Bosnian War

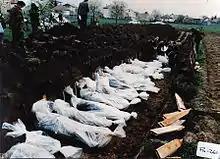
Bodies of Croats killed in April 1993 around Vitez.

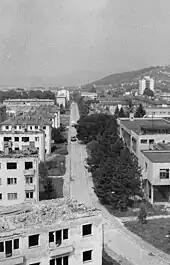
Novi Travnik in 1993, during the Croat–Bosniak War

Much of 1993 was dominated by the Croat–Bosniak War. In early January, the HVO and the ARBiH clashed in Gornji Vakuf in central Bosnia. A temporary ceasefire was reached after days of fighting, with UNPROFOR mediation. The war spread from Gornji Vakuf into Busovača in the second half of January. Busovača was the main intersection point of the lines of communication in the Lašva Valley. By 26 January, the ARBiH seized control of villages in the area, including Kaćuni and Bilalovac on the Busovača–Kiseljak road, thus isolating Kiseljak from Busovača. In the Kiseljak area, the ARBiH secured the villages northeast of the town of Kiseljak, but most of the municipality and the town itself remained in HVO control. On 26 January, six POWs and a Serb civilian were killed by the ARBiH in the village of Dusina, north of Busovača. The fighting in Busovača also led to Bosniak civilian casualties.